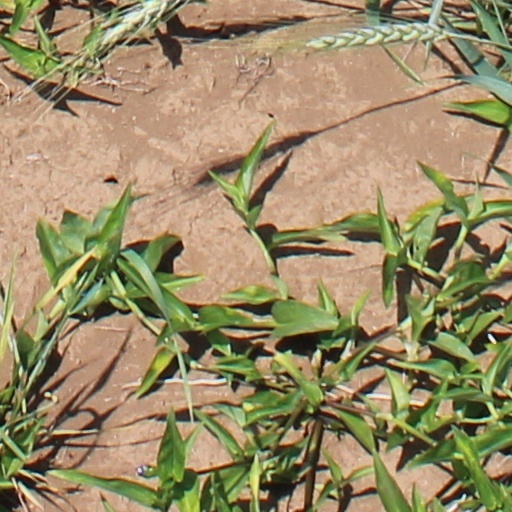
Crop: wheat